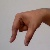
The image shows a hand gesture representing the letter 'Q' in Indian Sign Language.